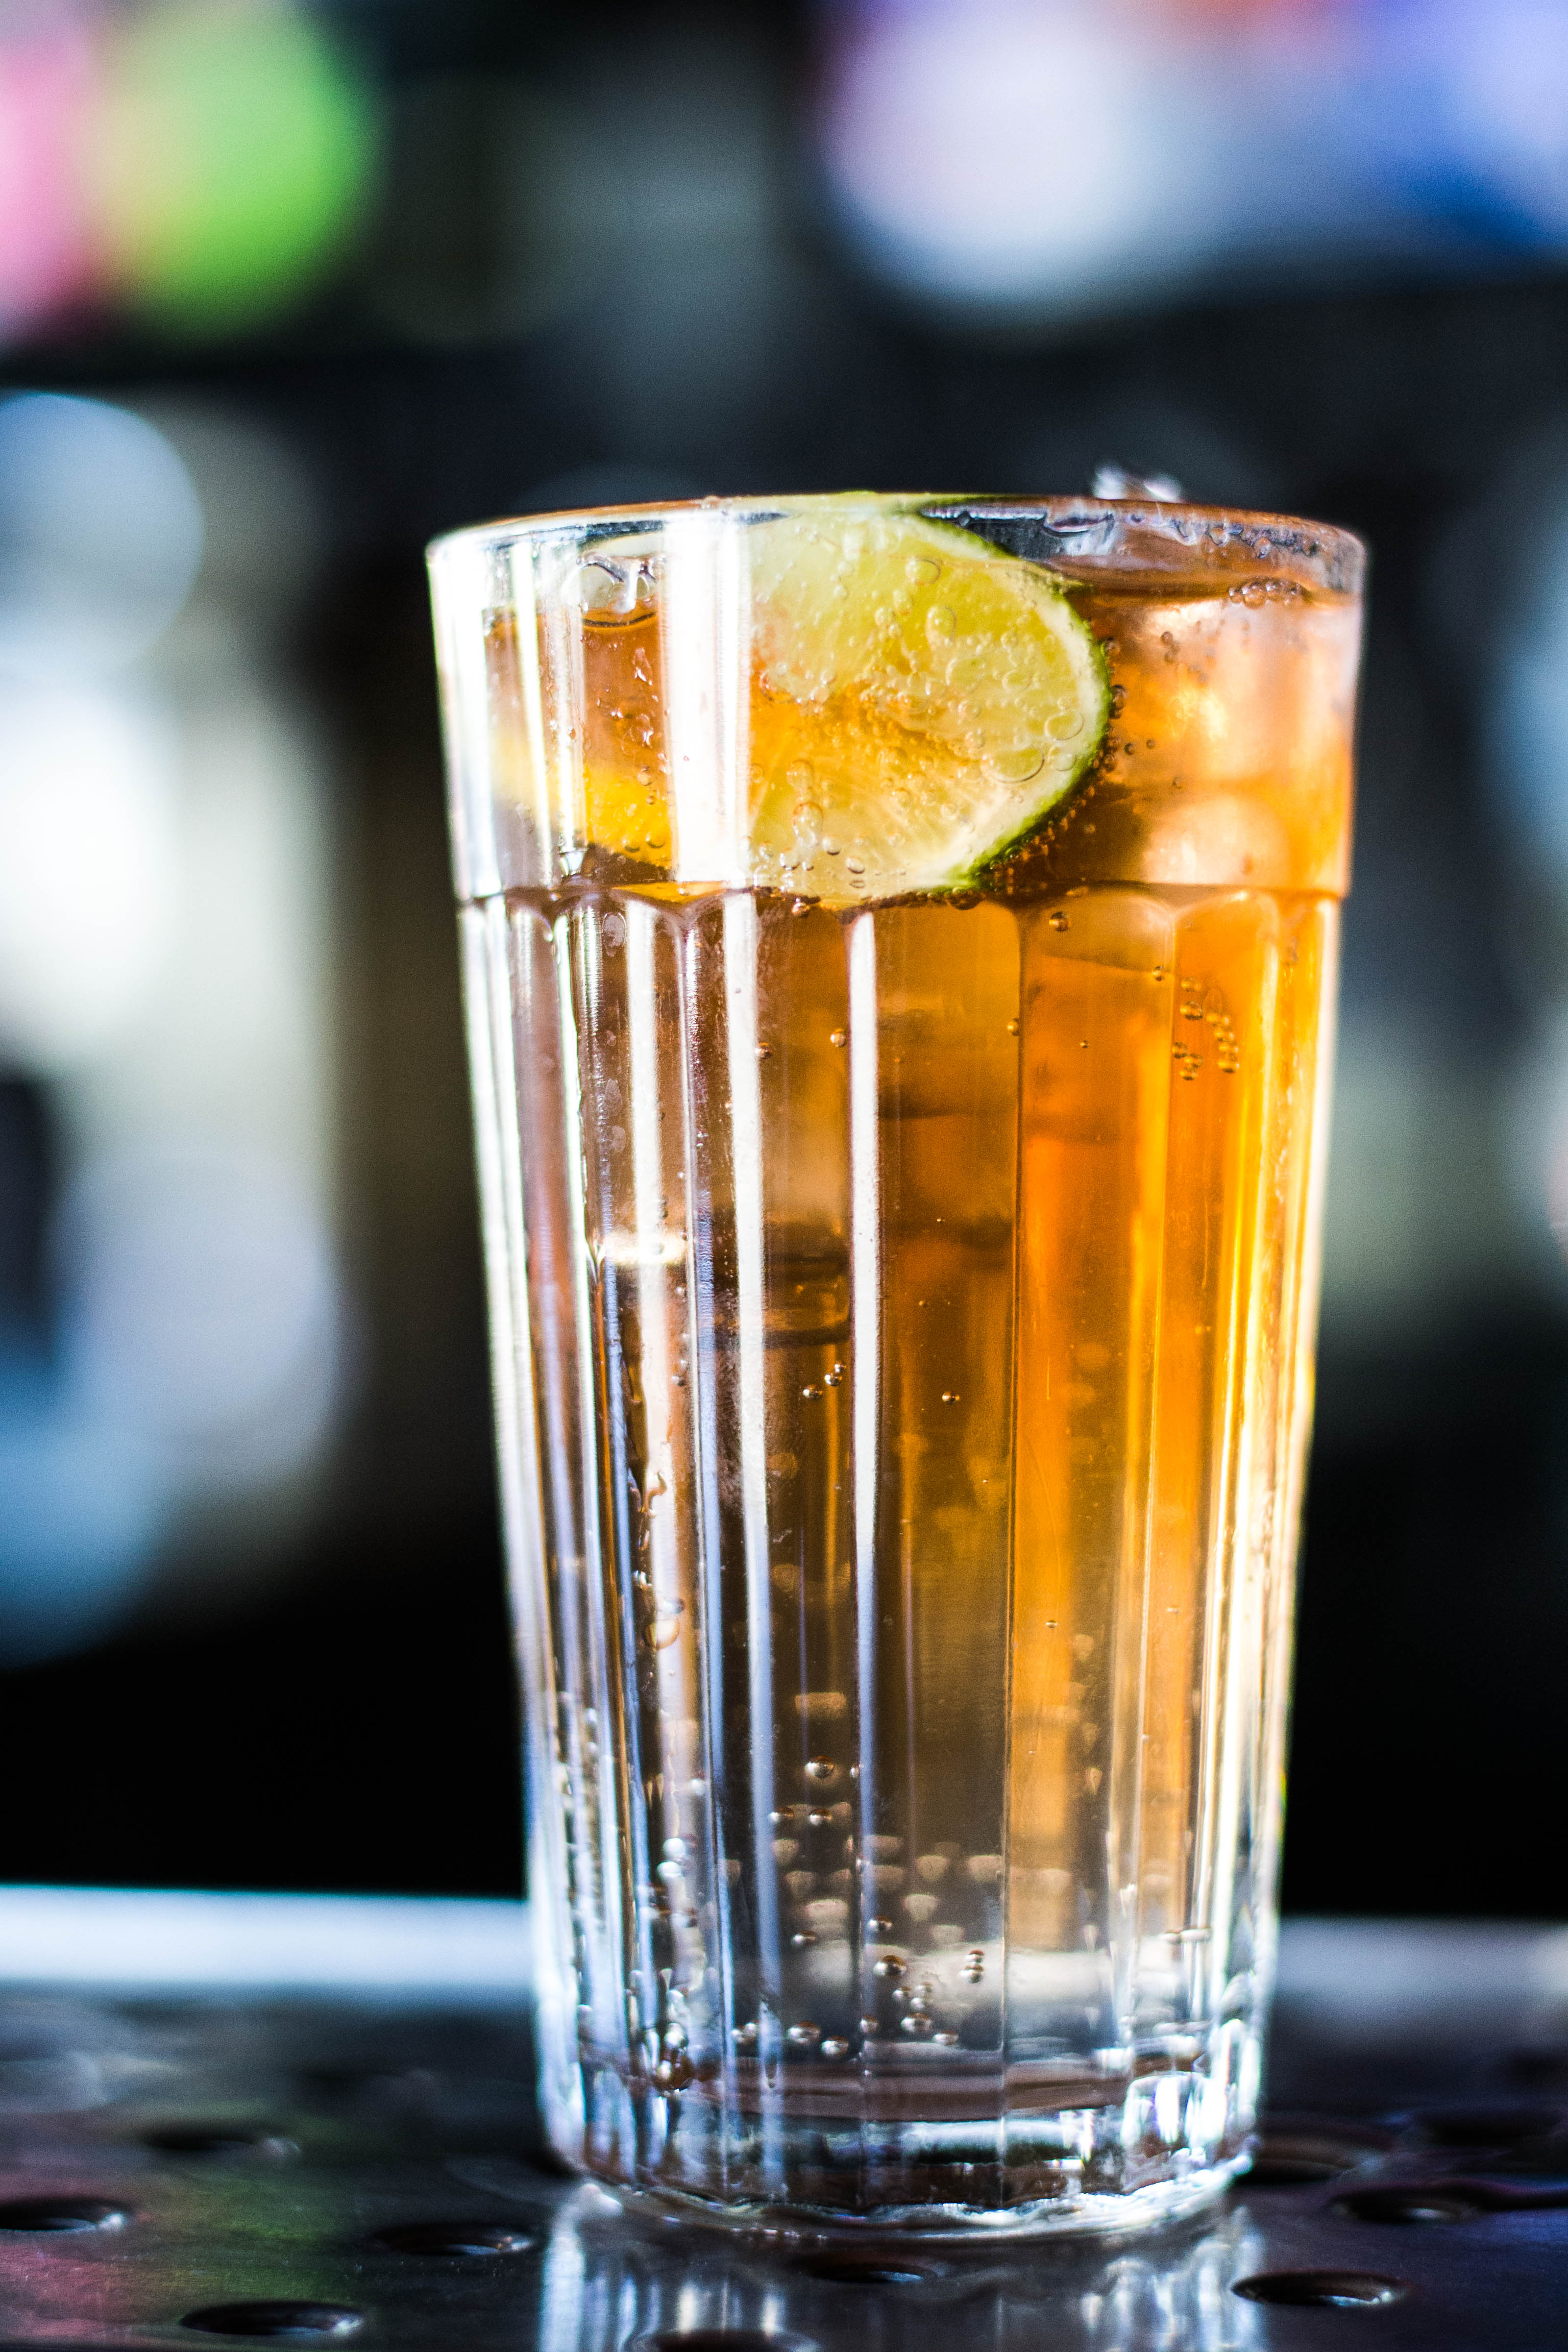
light, bokeh, drink, nikon, beer, alcohol, cocktail, liqueur, alcoholic beverage, negroni, distilled beverage, pint us, non alcoholic beverage, beer cocktail, long island iced tea, cuba libre